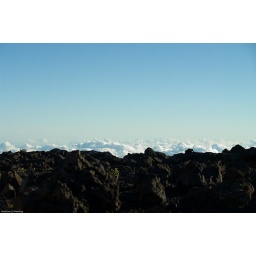
Lava rock above the clouds